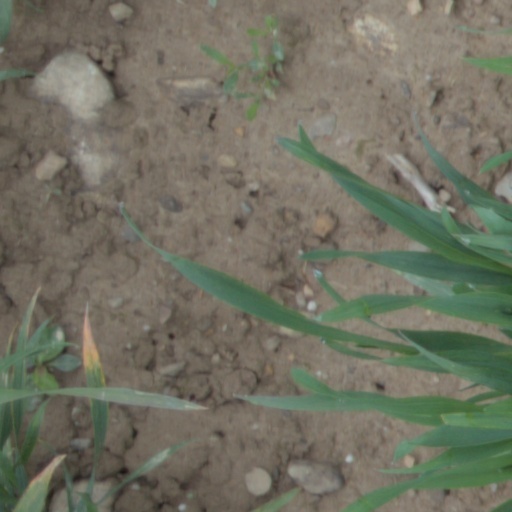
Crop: wheat